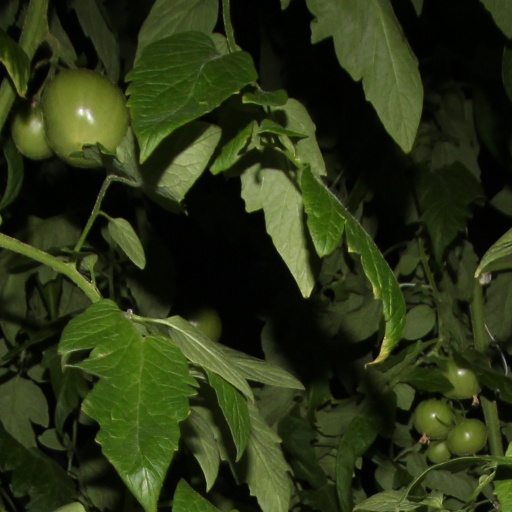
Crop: tomato